Girondins

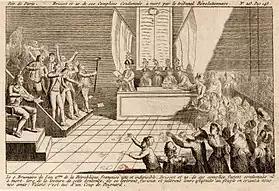
"Brissot et 20 de ses complices condamnés à mort par le tribunal révolutionnaire" (Brissot and 20 of his accomplices are sentenced to death by the Revolutionary Tribunal)

The trial of the 22 began before the Revolutionary Tribunal on 24 October 1793. The verdict was a foregone conclusion. On 31 October, they were borne to the guillotine. It took 36 minutes to decapitate all of them, including Charles Éléonor Dufriche de Valazé, who had committed suicide the previous day upon hearing the sentence he was given.